Aleksander Veiler

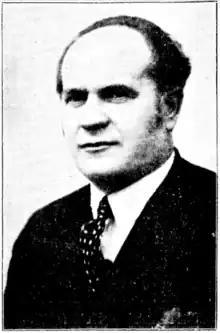
Veiler in 1937

Aleksander Veiler (16 March 1887 Aleksandri Parish (now Kose Parish), Harrien County – 17 October 1950 Toronto, Canada) was an Estonian politician. He was a member of I and III Riigikogu, representing the Estonian Labour Party.